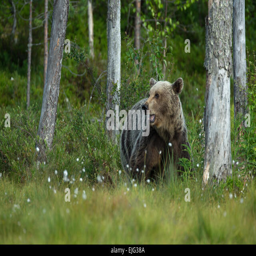
biological species in a forest